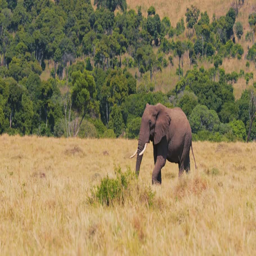
an elephant walks through the grassland of the savanna